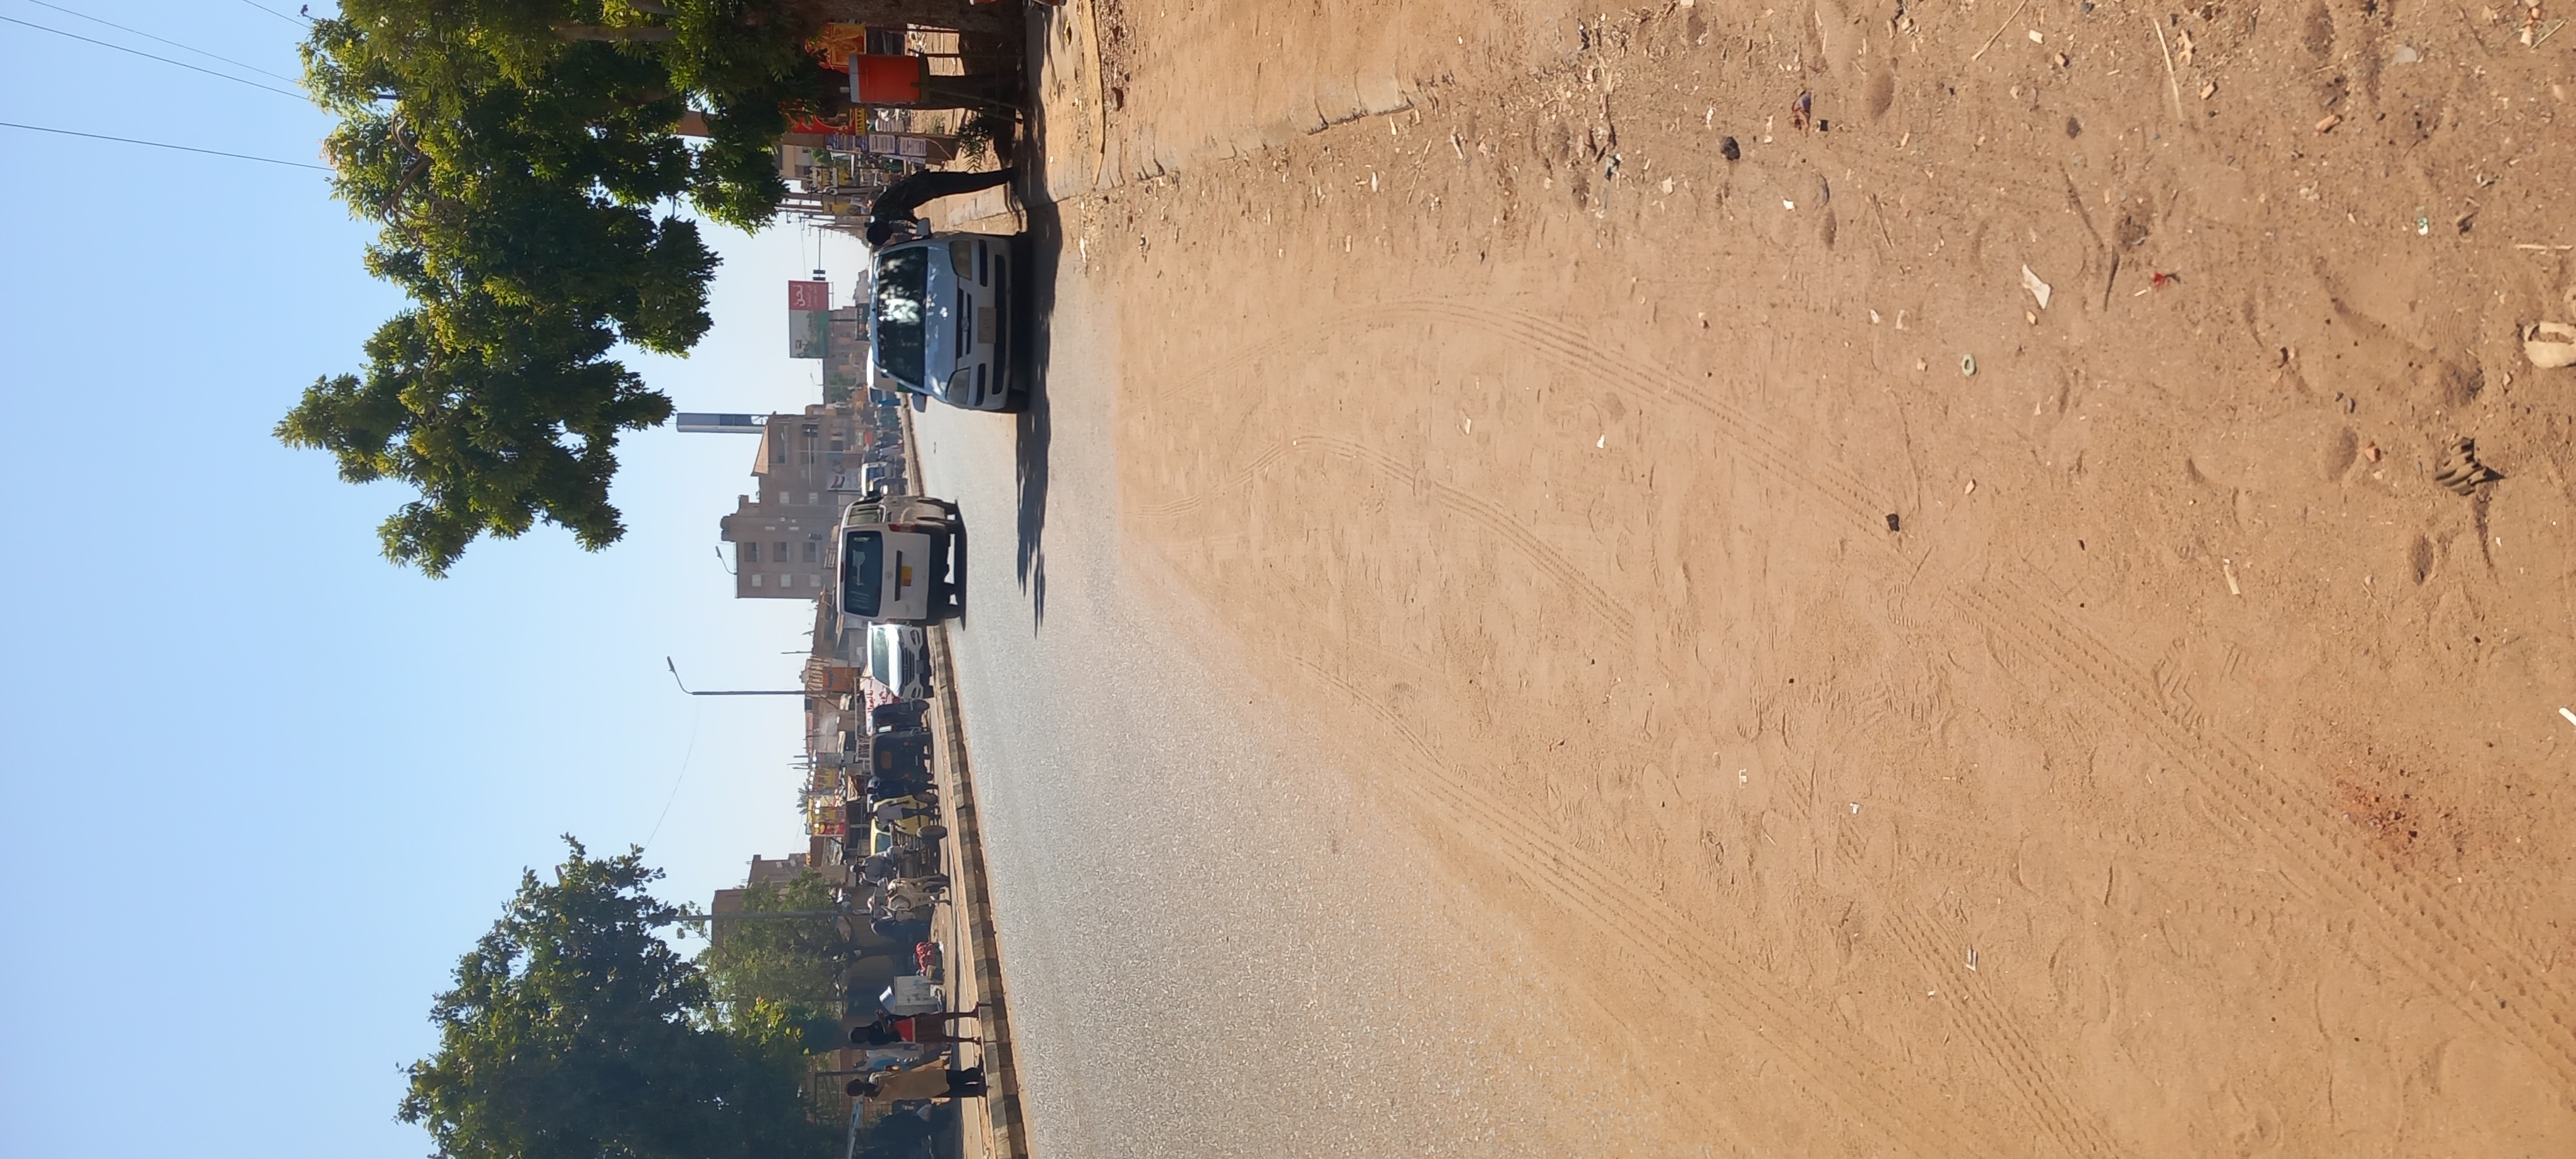
الوصف بالفصحى: طريق يحوي عربات نقل خاصة
الوصف بالعامية السودانية: شارع فيهو عربات صغيرة ماشة
التصنيف: Transportation